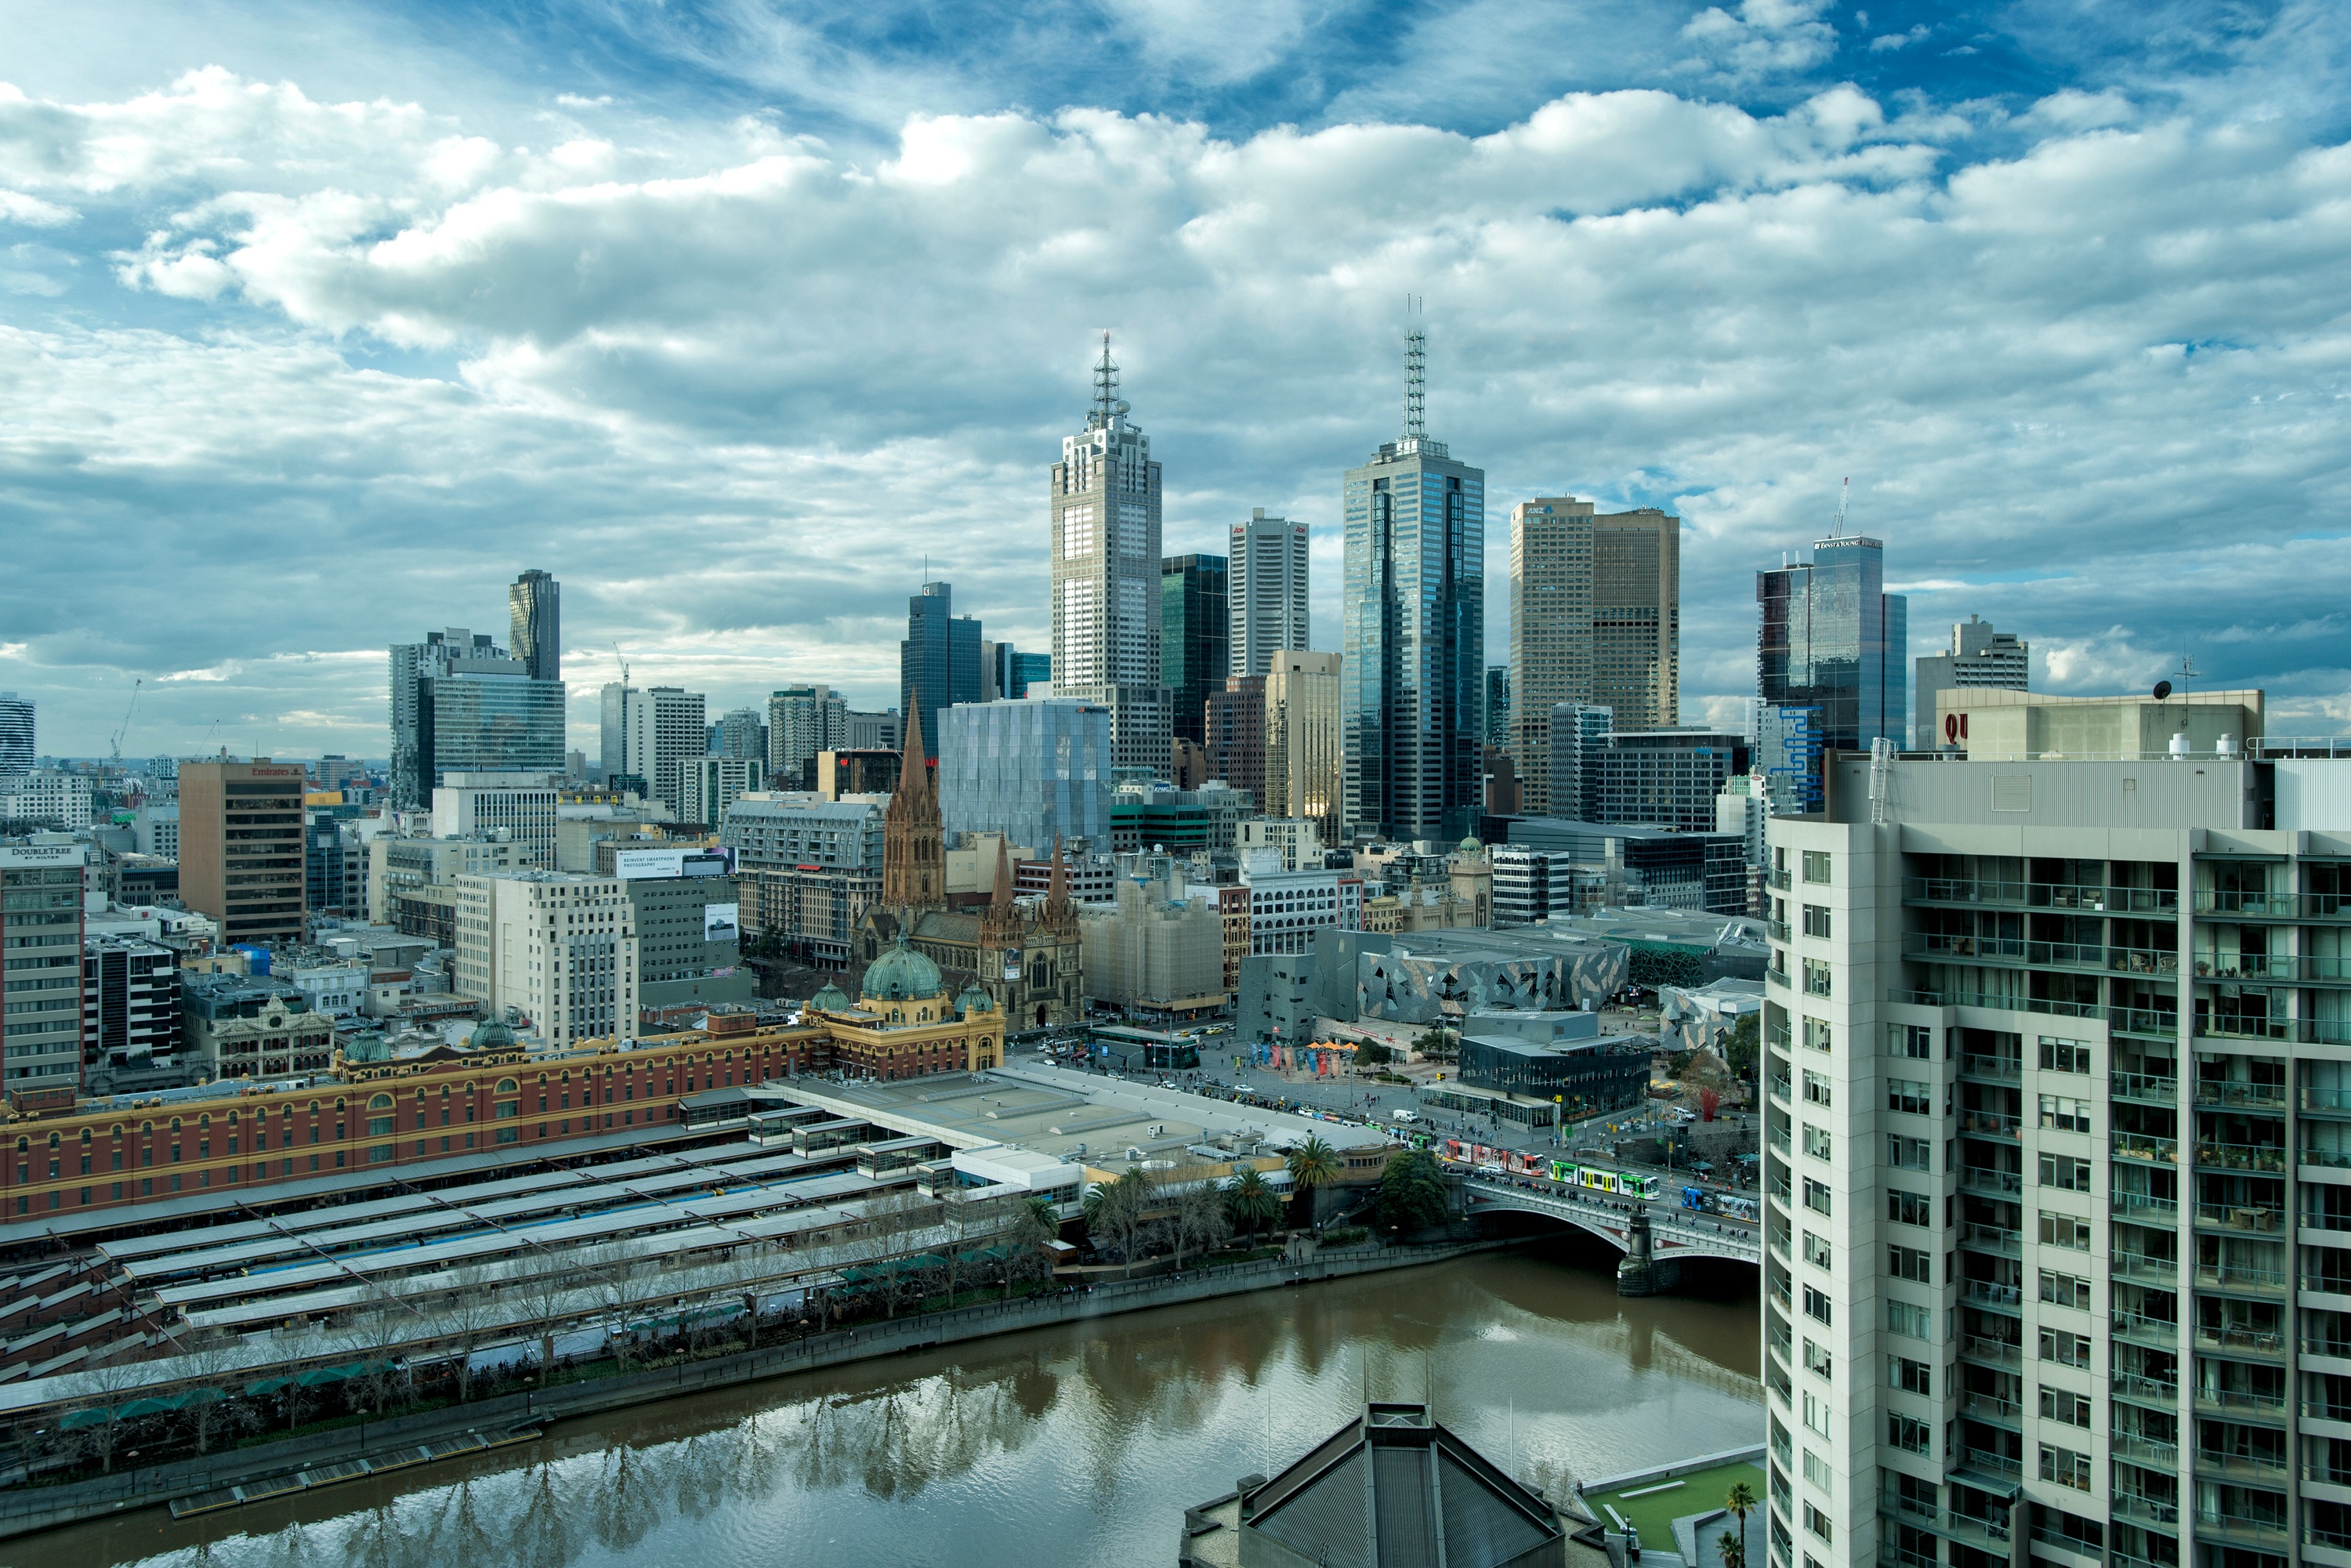
horizon, architecture, skyline, city, skyscraper, cityscape, downtown, reflection, tower, landmark, tower block, metropolis, aerial photography, urban area, residential area, geographical feature, human settlement, metropolitan area